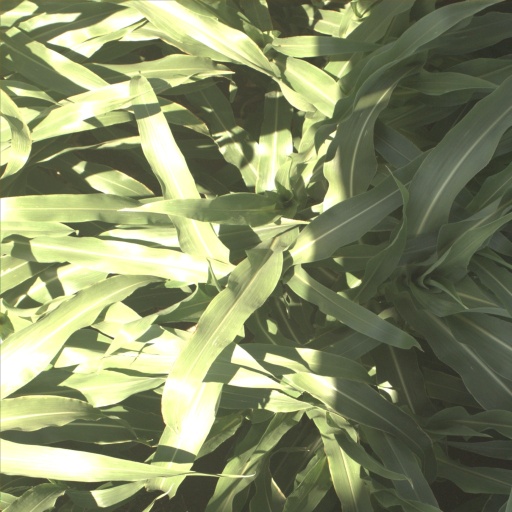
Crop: sorghum